Ralph Elmer Clarkson

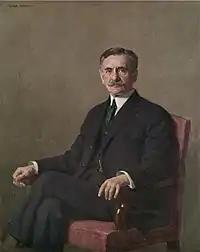
Portrait of Albert Michelson

According to a legal agreement, the lease for the Eagle's Nest would expire when the last member died, and Clarkson was that member. He died while vacationing in Florida.